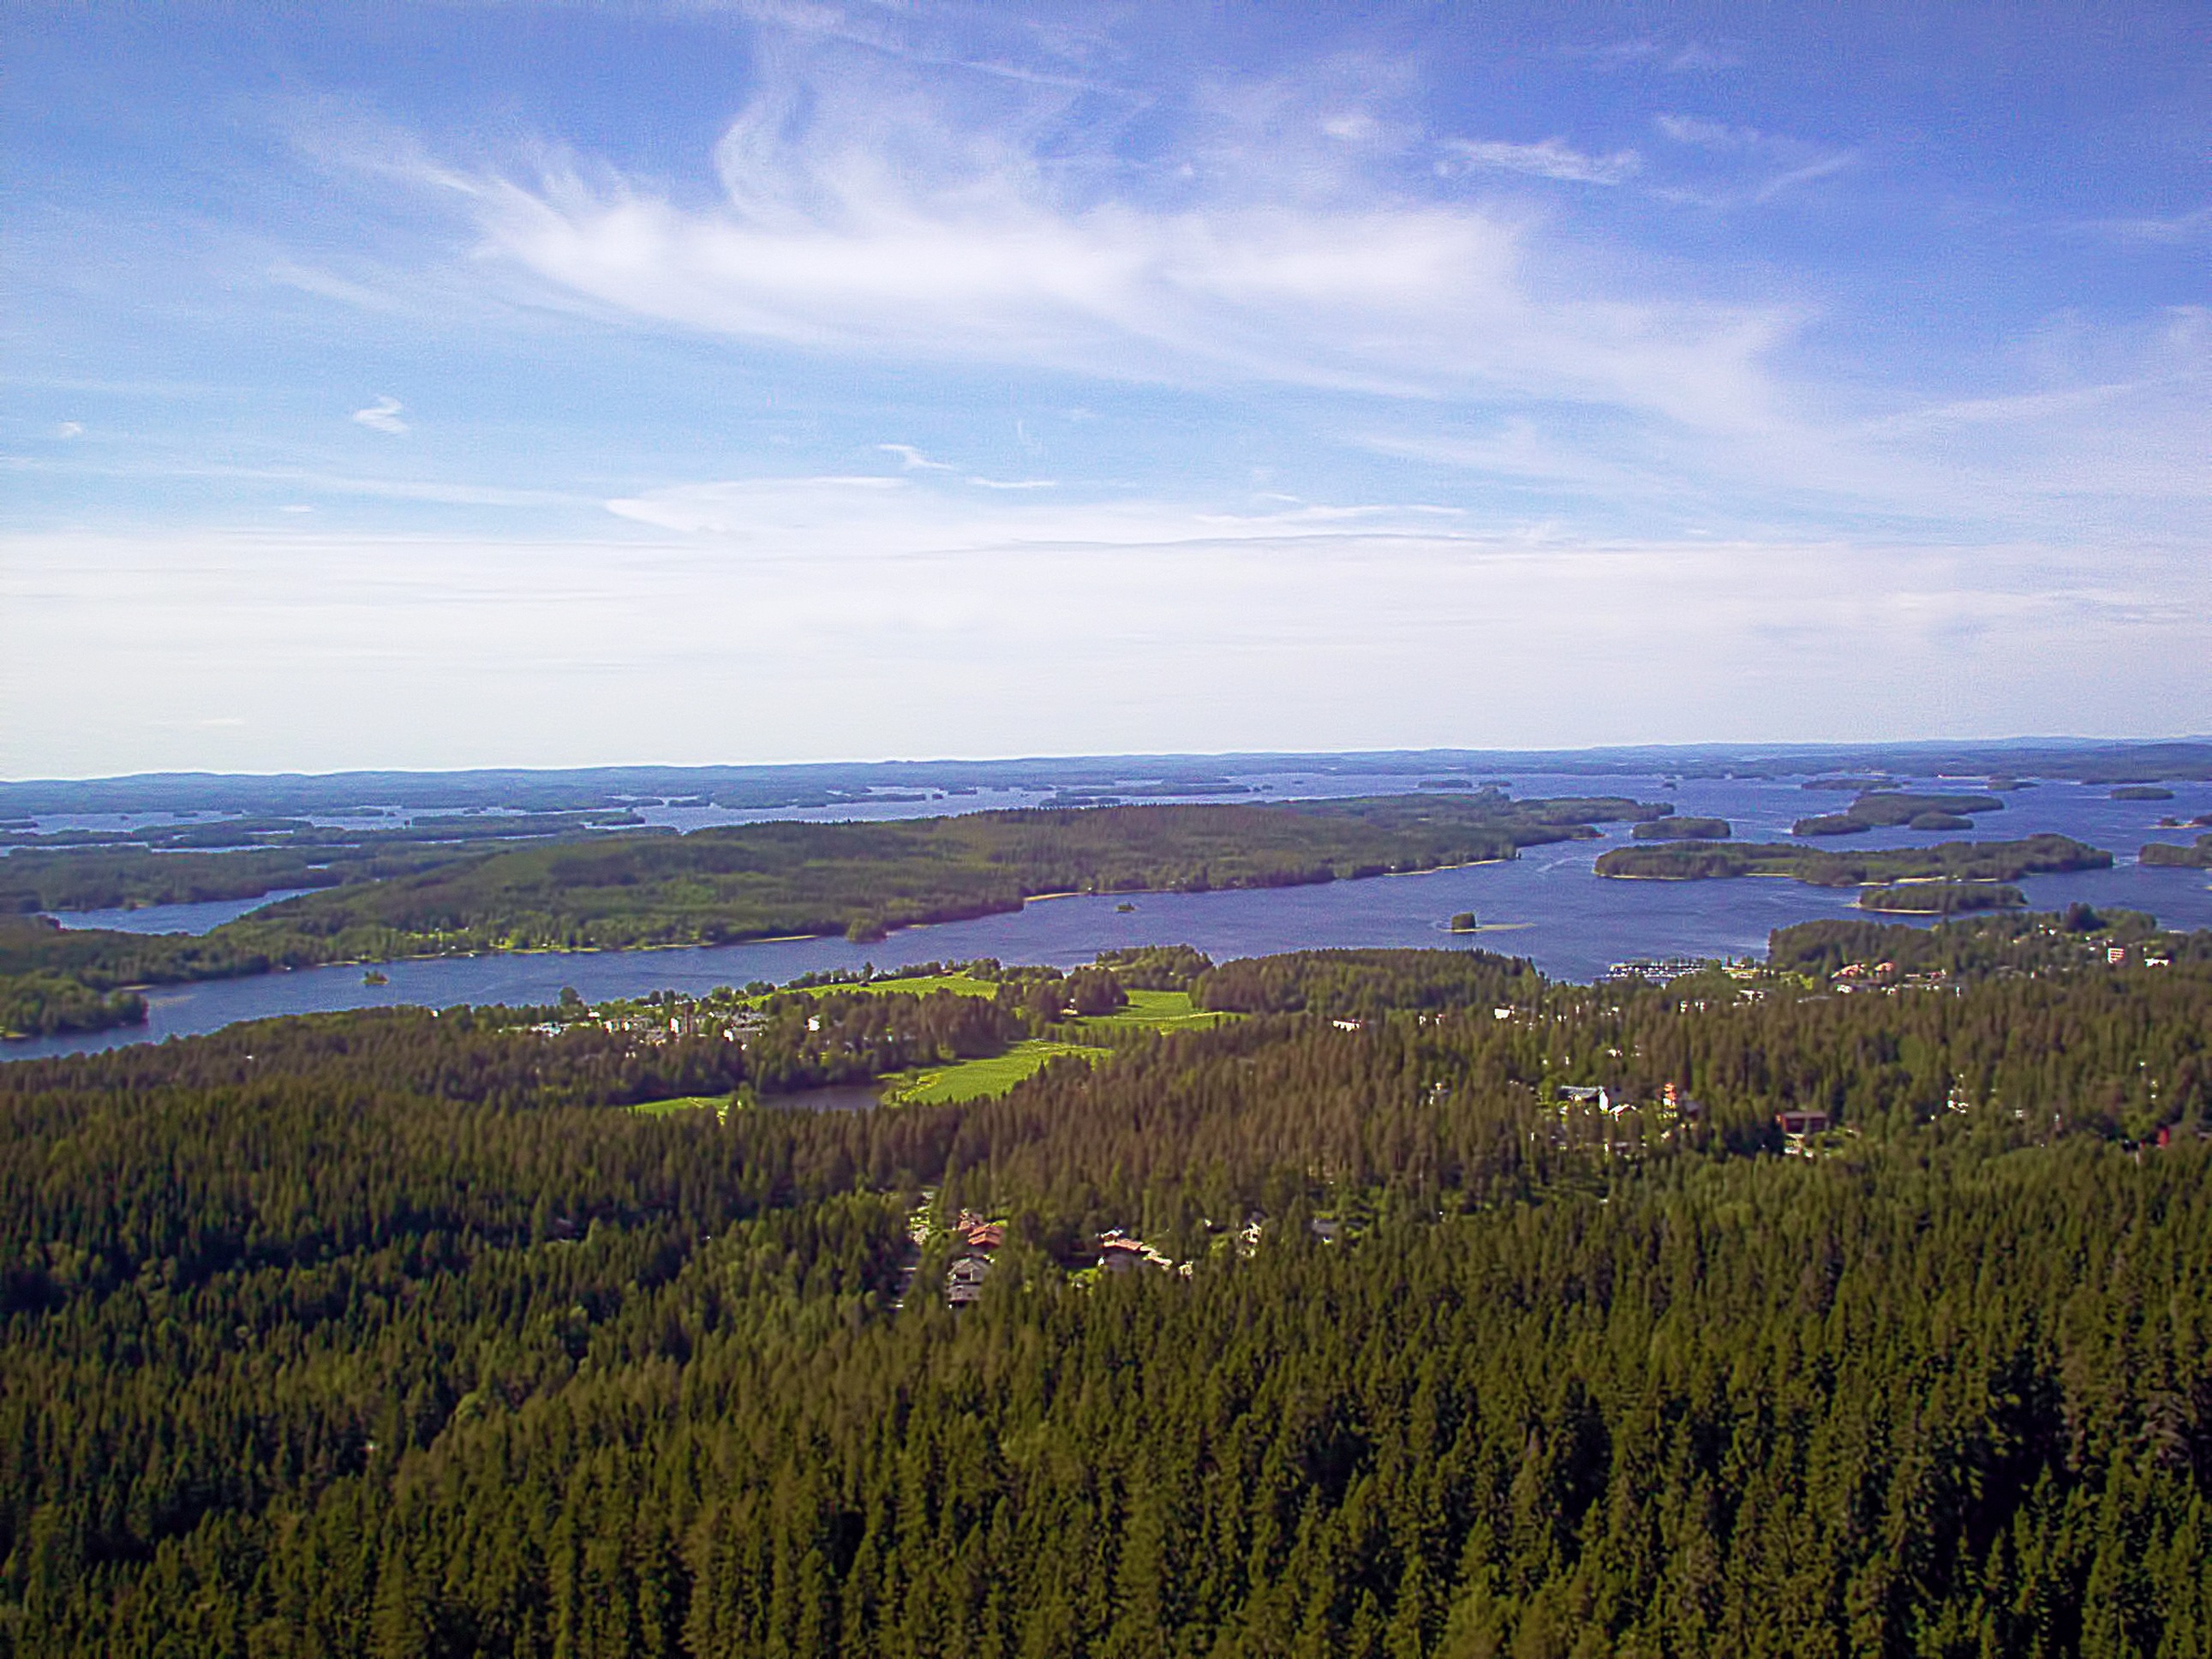
landscape, tree, water, nature, forest, grass, horizon, marsh, wilderness, mountain, cloud, sky, meadow, prairie, morning, hill, lake, view, dawn, mountain range, island, ridge, plain, blue sky, trees, clouds, grassland, wetland, bog, plateau, kuopio, puijo, fell, habitat, loch, ecosystem, tundra, finnish, rural area, natural environment, geographical feature, atmospheric phenomenon, mountainous landforms